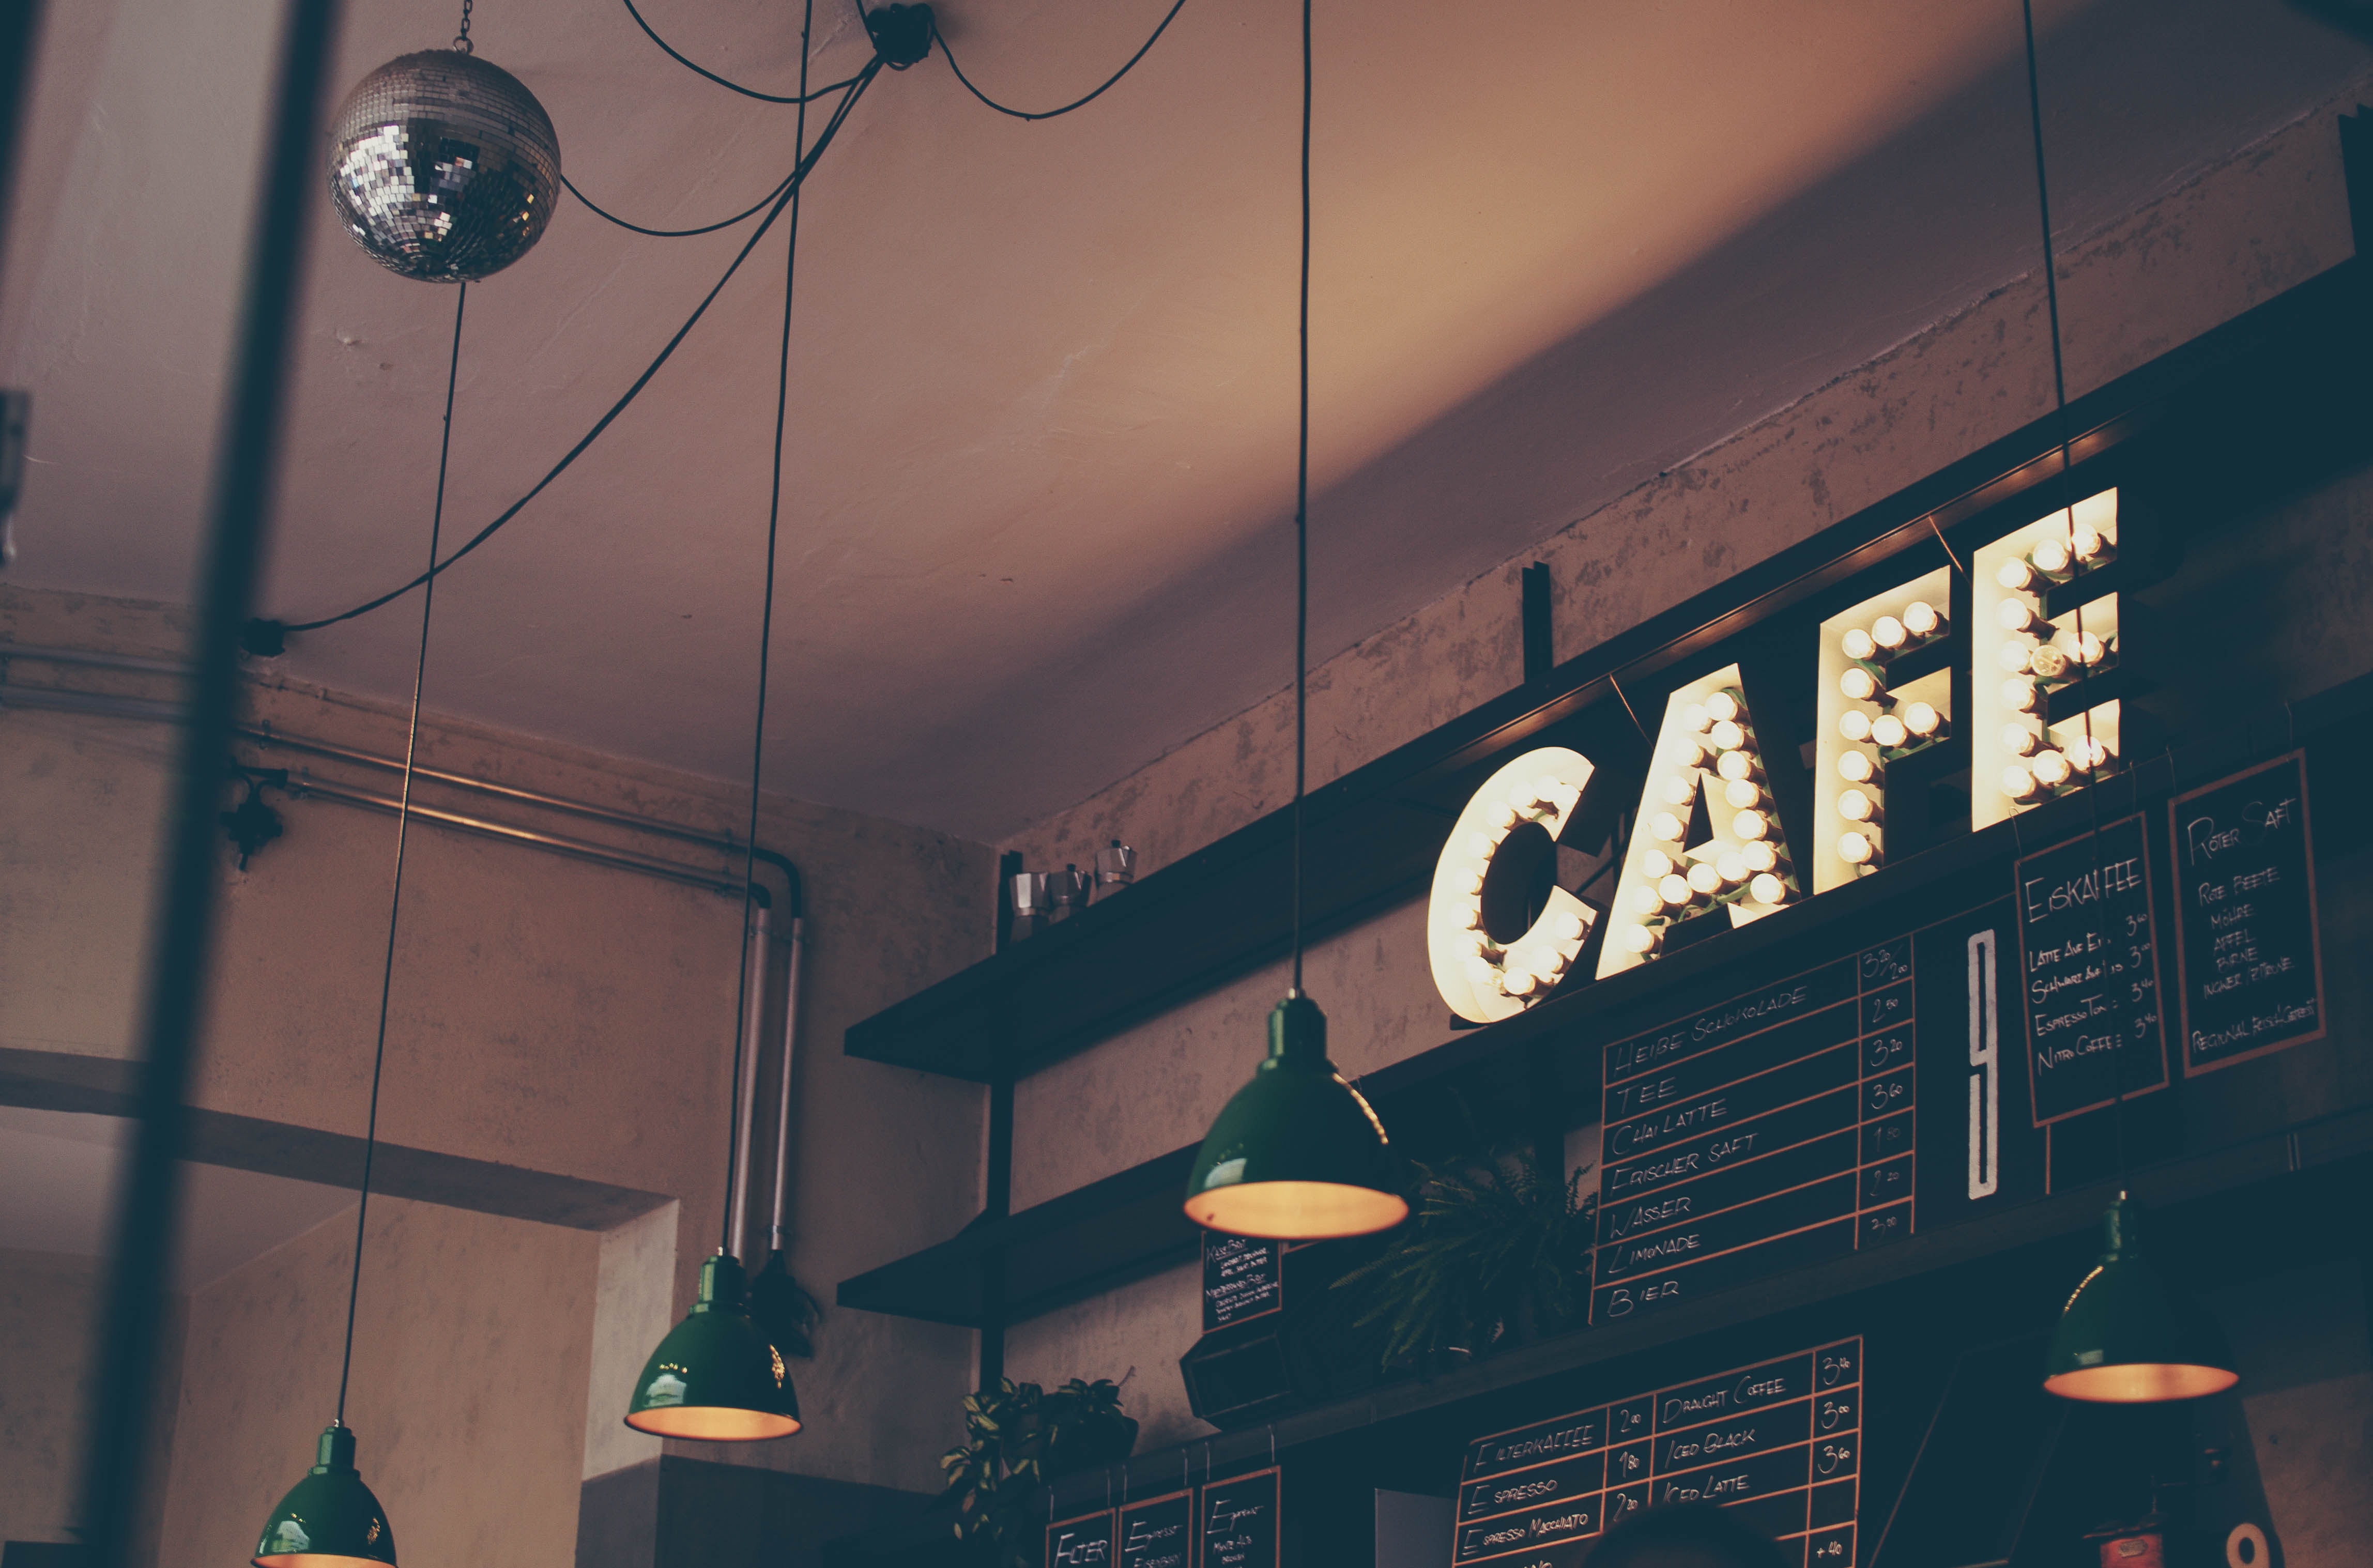
wall, ceiling, darkness, lighting, font, snapshot, light fixture